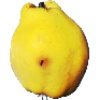
Label: quince